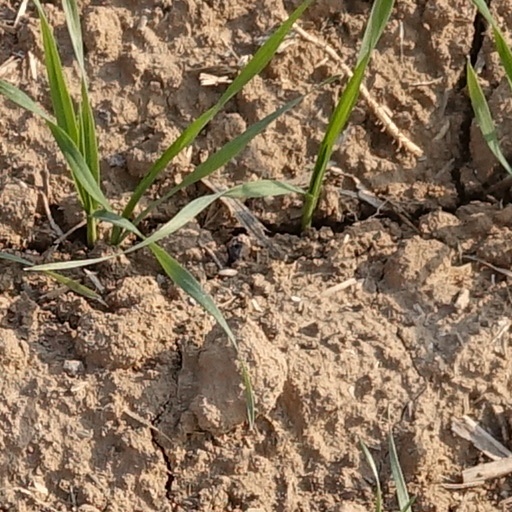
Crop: wheat